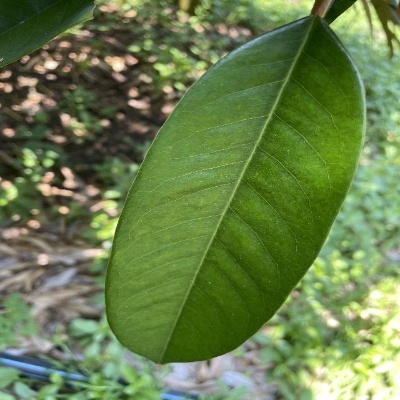
Label: Leaf_Healthy